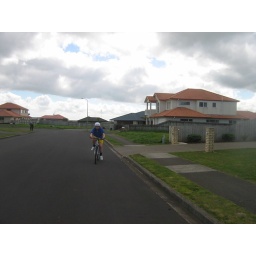
Charlie in the next street over from our house